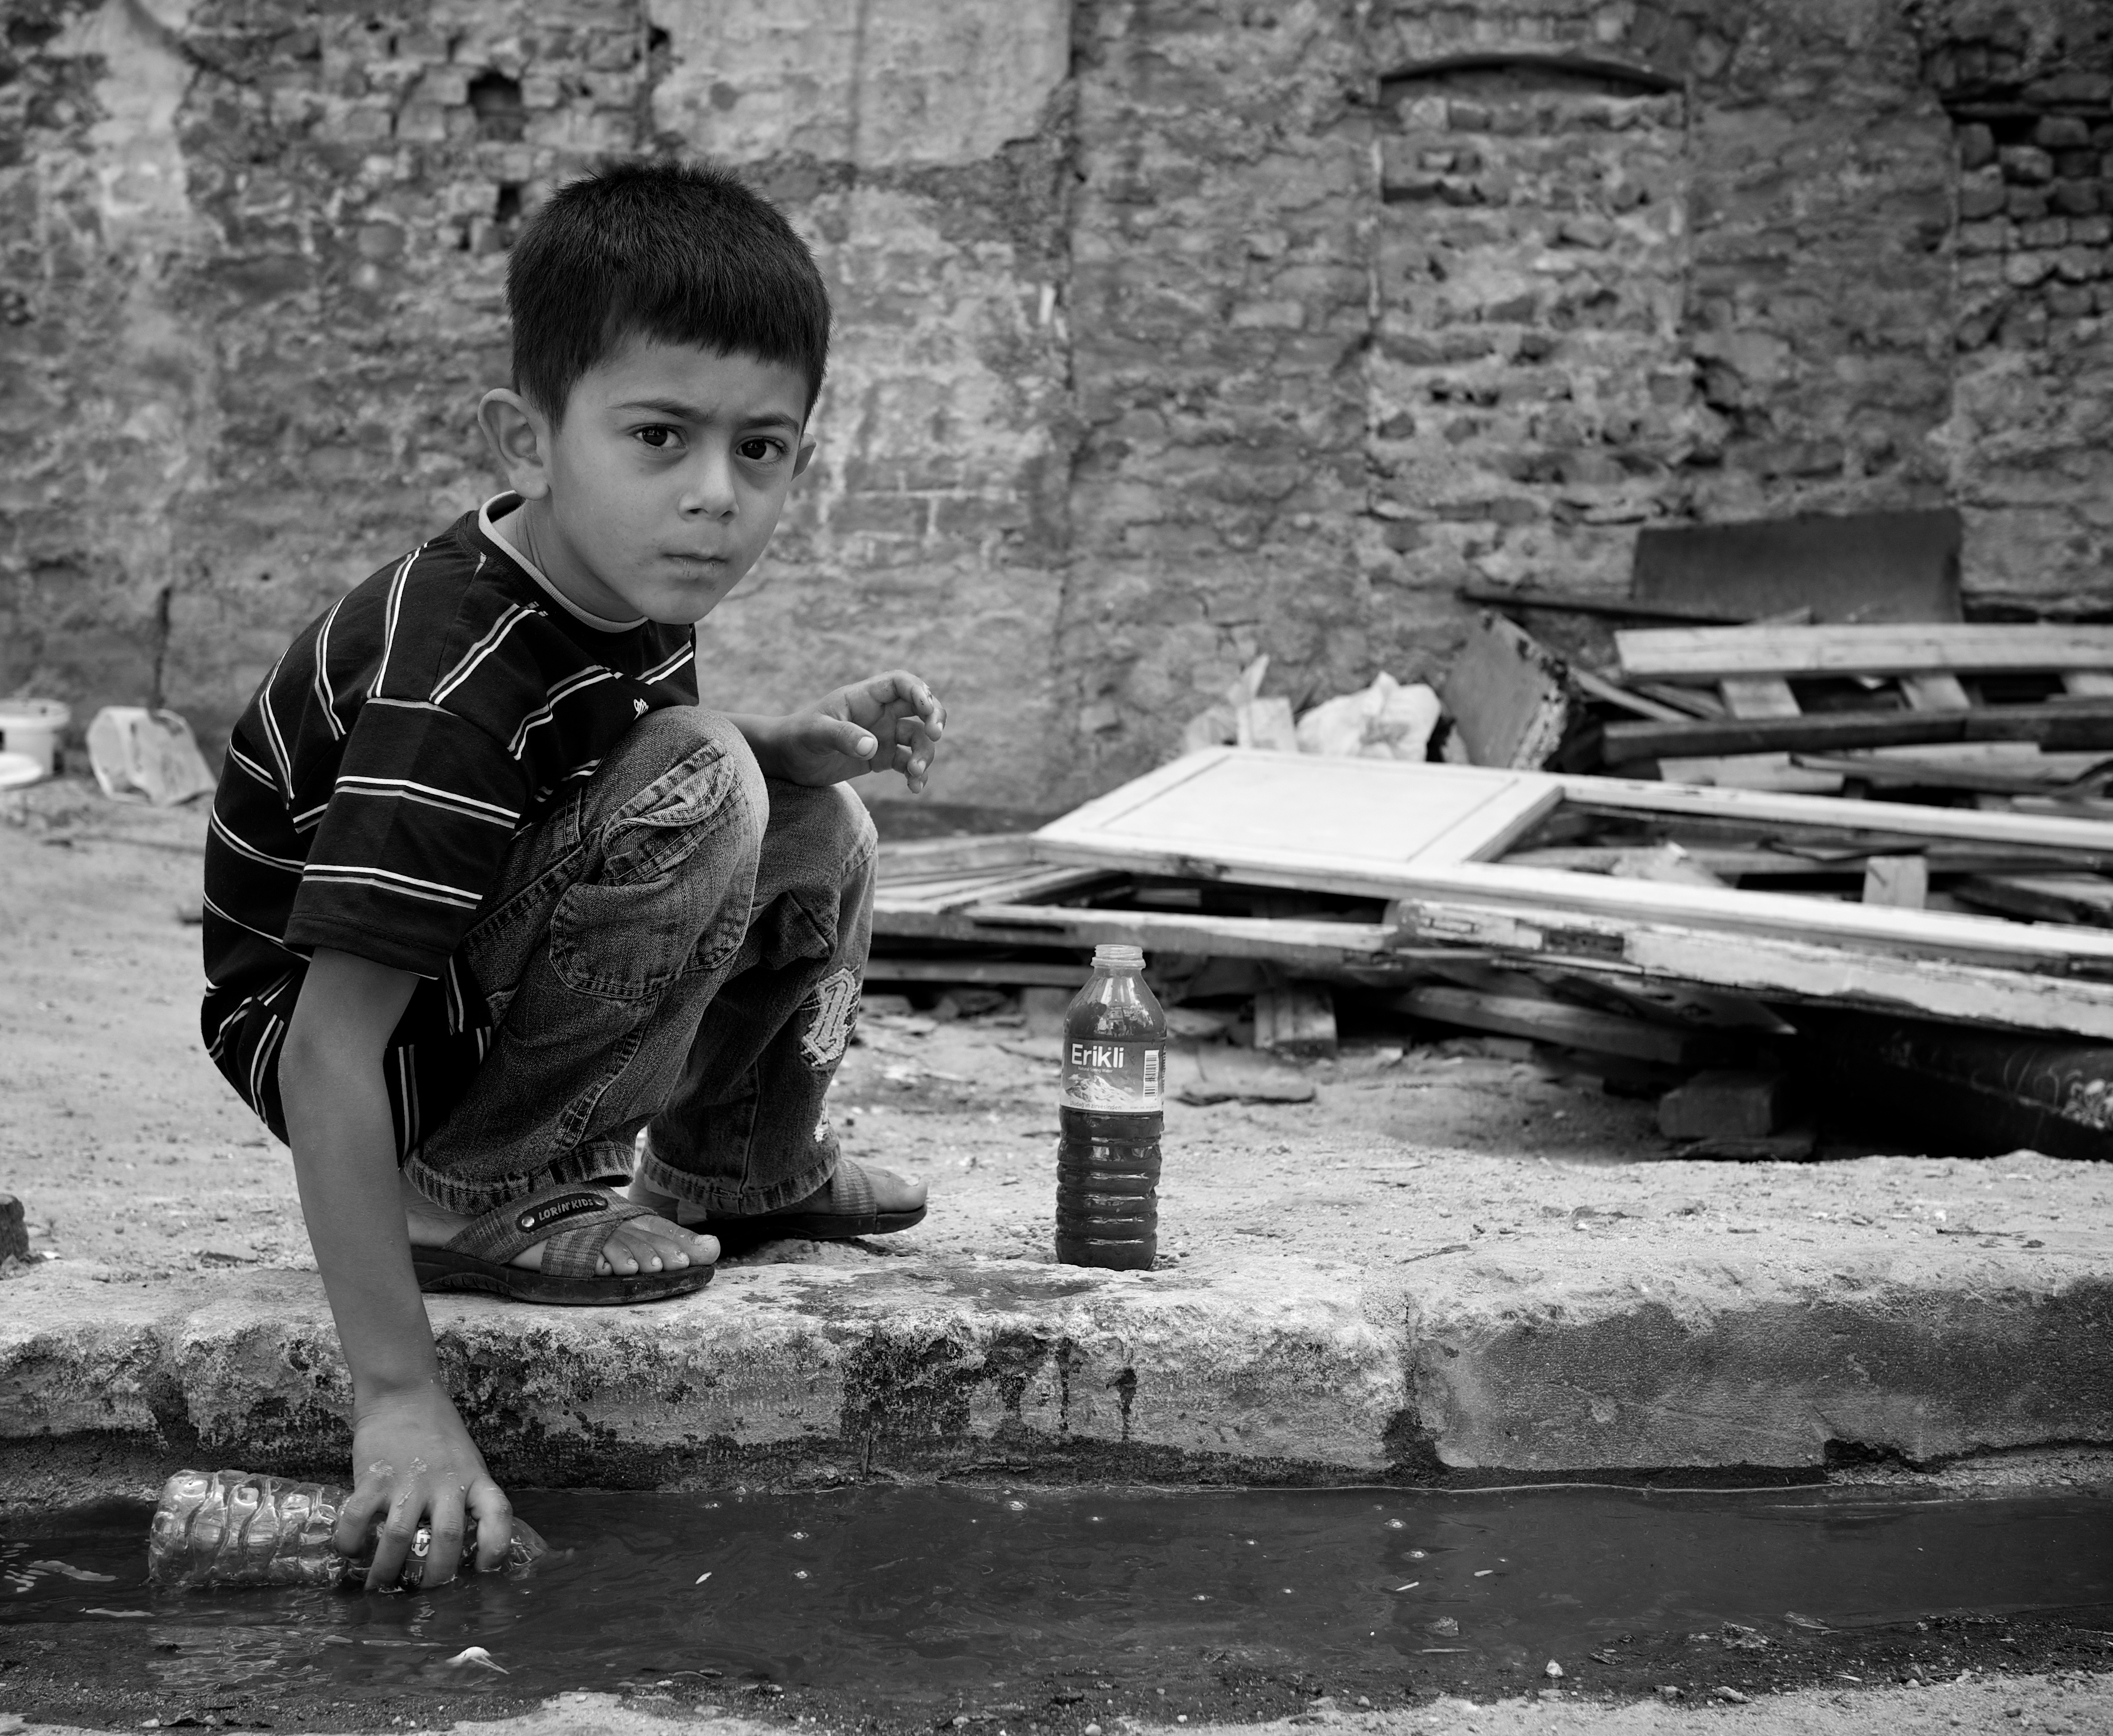
person, black and white, people, white, street, photography, ebook, sitting, training, child, black, monochrome, streetphotography, flickr, thomas, video, olympus, photograph, omd, image, fuji, leica, monochrom, leuthard, hcb, thomasleuthard, monochrome photography, human positions